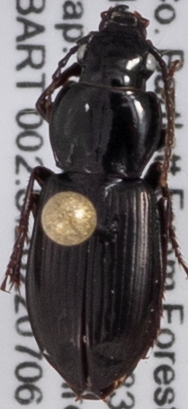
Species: Pterostichus pensylvanicus
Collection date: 2022-07-06
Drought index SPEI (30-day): -1.376
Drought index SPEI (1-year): -0.692
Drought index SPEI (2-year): -1.28